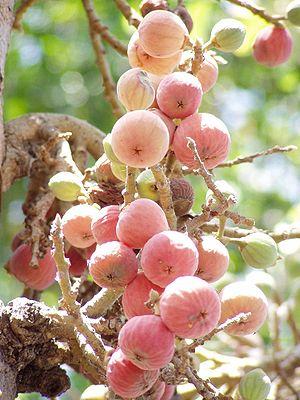
En botanique, une plante cauliflore est une plante dont les fleurs et/ou les fruits poussent directement sur le tronc ou les branches et non pas sur des tiges comme c'est le cas pour la plupart des végétaux. C'est généralement une caractéristique d'arbre tropical.
Le figuier sycomore ou sycamore est un arbre de la famille des moracées.